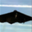
Label: airplane